History of Airbus

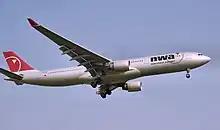
Airbus A330 introduced in 1994

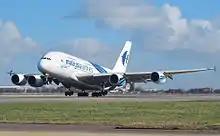
Airbus A380, the largest passenger jet in the world, introduced in 2007.

The retention of production and engineering assets by the partner companies in effect made Airbus Industrie a sales and marketing company. This arrangement led to inefficiencies due to the inherent conflicts of interest that the four partner companies faced; they were both shareholders of, and subcontractors to, the consortium. The companies collaborated on development of the Airbus range, but guarded the financial details of their own production activities and sought to maximise the transfer prices of their sub-assemblies.